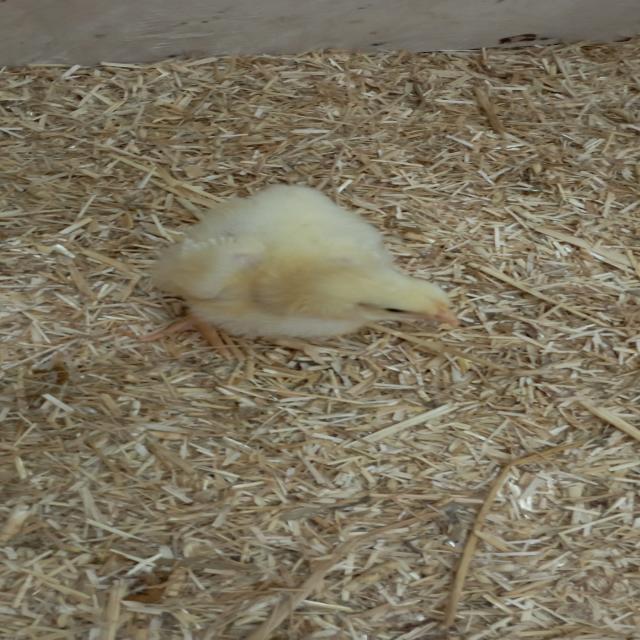
Weight: 191 g